Mako Yamashita

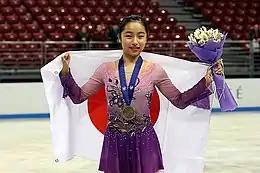
Yamashita at the 2018 World Junior Championships podium

In August 2018, Yamashita made her senior international debut, winning the bronze medal at the 2018 CS Asian Trophy, behind Lim Eun-soo and Yuna Shiraiwa. In September, she also won the bronze medal at the 2018 CS Lombardia Trophy, behind Elizaveta Tuktamysheva and Sofia Samodurova.